Community radio

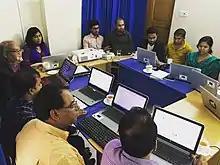
Workshop for Bangladesh NGOs Network for Radio and Communications staffs

Bangladesh NGOs Network for Radio and Communication (BNNRC) has been struggling for the last 12 years to open up the community media (including Community Radio, Community Television and Community film) and giving focus on its vital role as voices of the voiceless people. BNNRC has been addressing the community radio & community TV access issue for over a decade, almost since its emergence in the year 2000.